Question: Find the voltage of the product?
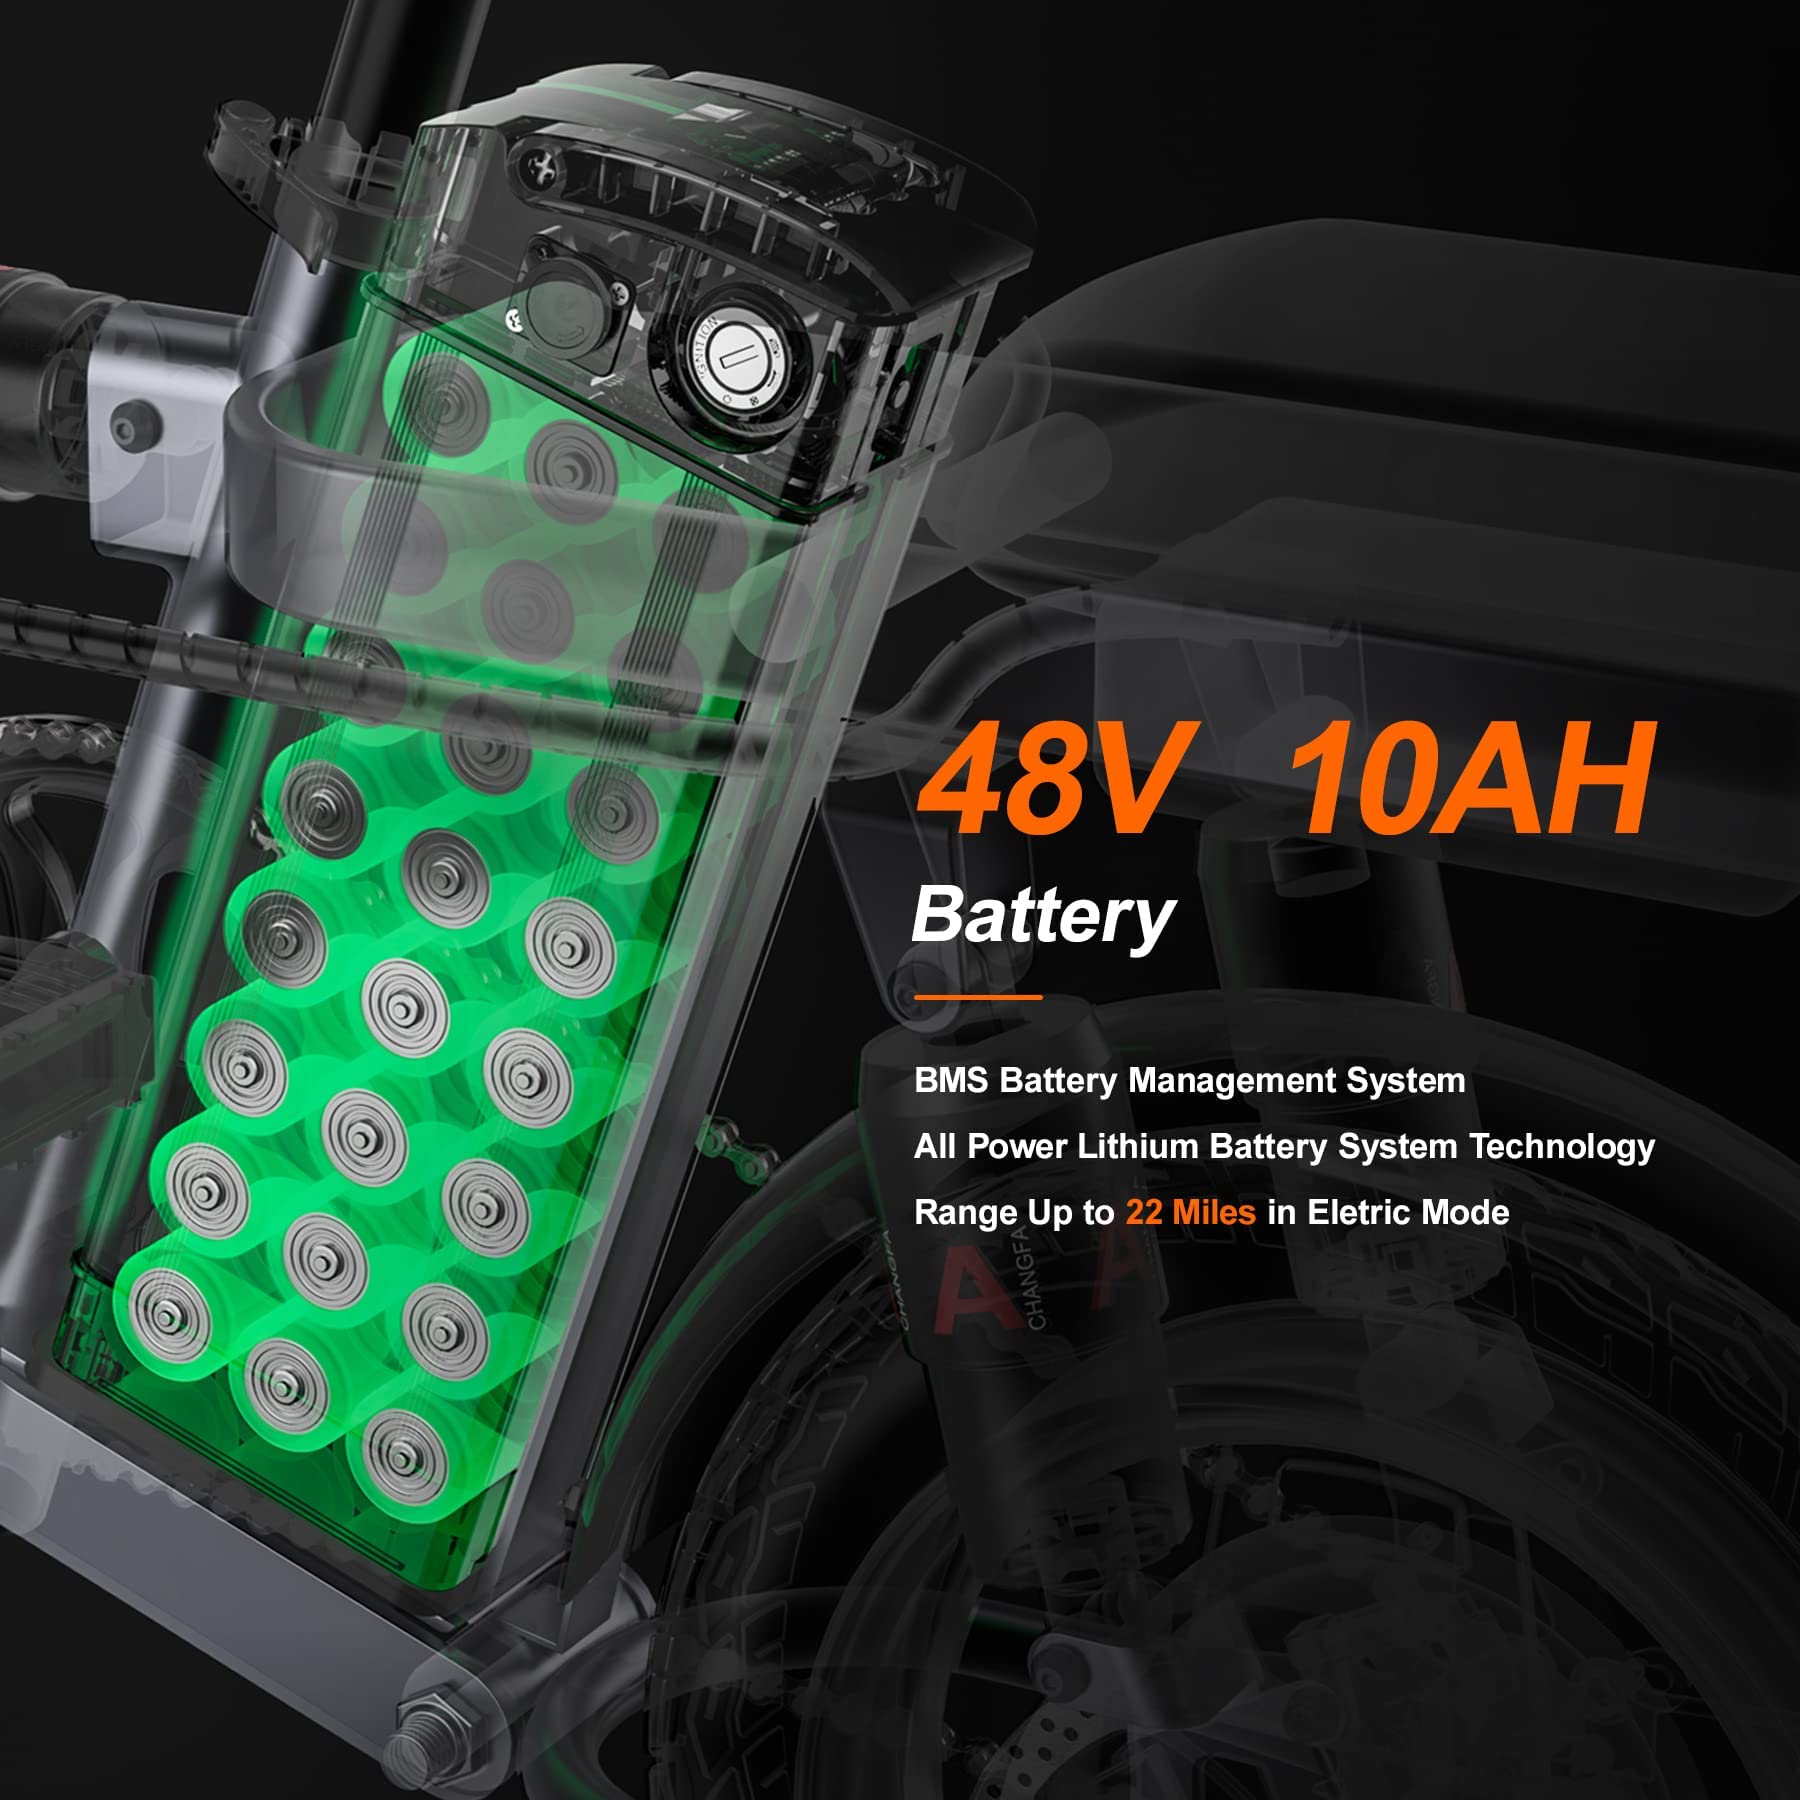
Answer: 48.0 volt